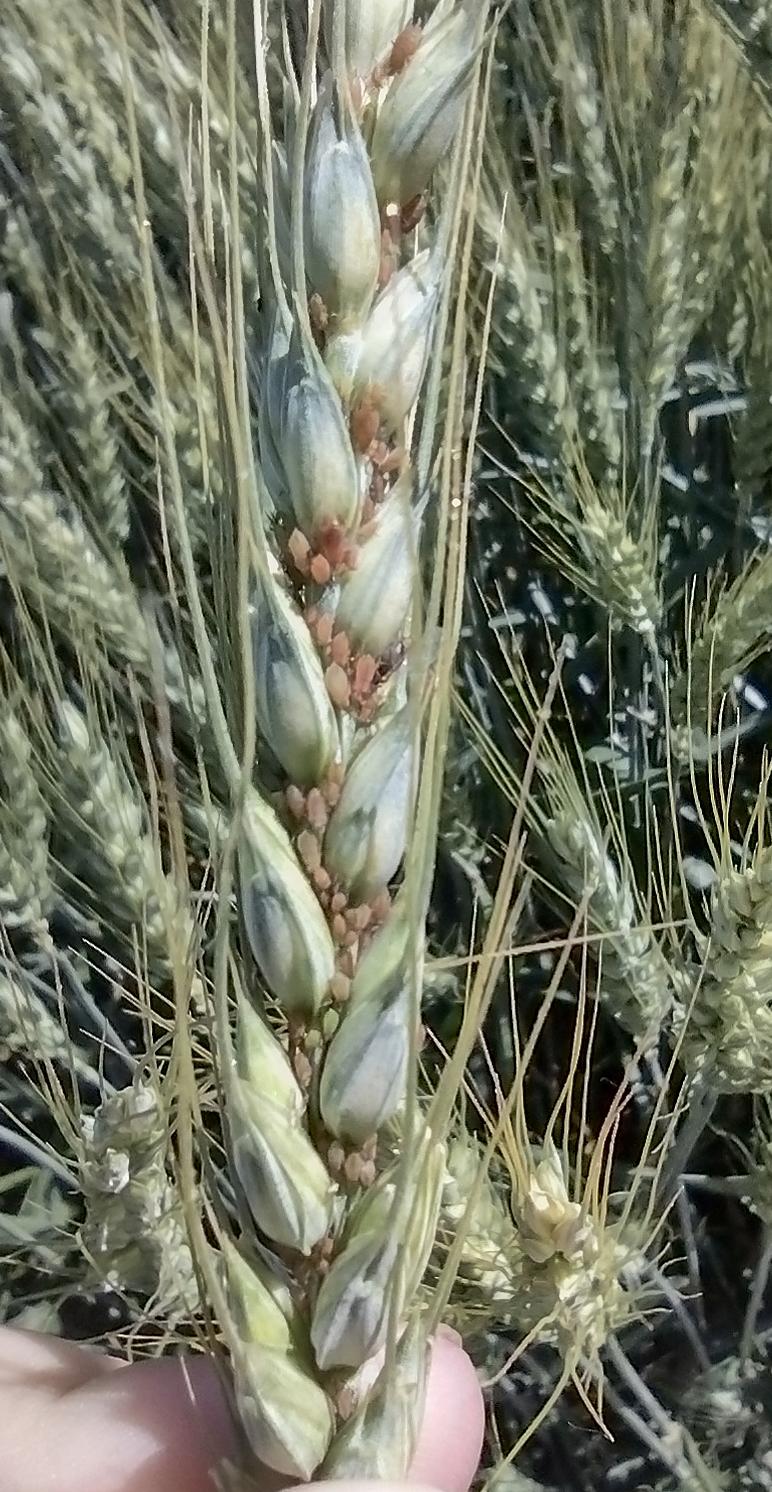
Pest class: english_grain_aphid